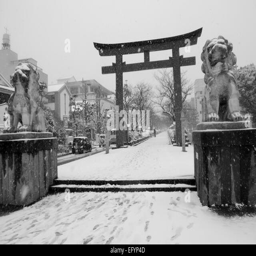
a torii gate during a snow storm